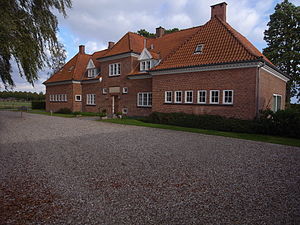
Carl Harild / Værker
Grønholt skole
Grønholt gamle skole, Præstemosevej 38, set fra gårdspladsen mod øst. Skolen er tegnet af arkitekten Carl Harild (1868-1932).
Carl Valdemar Hansen-Harild, kendt som Carl Harild var en dansk arkitekt, der bl.a. arbejdede for Carlsberg. Han var også palæforvalter og statsinventarieinspektør.